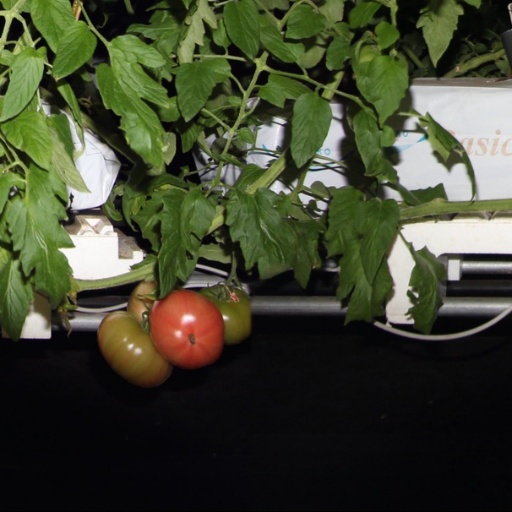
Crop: tomato